Knight Moves (film)

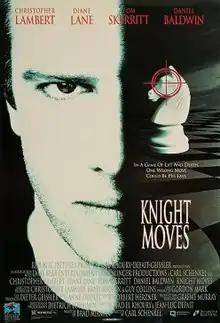
Video release poster

Knight Moves is a 1992 thriller film, directed by Carl Schenkel and written by Brad Mirman, about a chess grandmaster who is accused of several grisly murders.